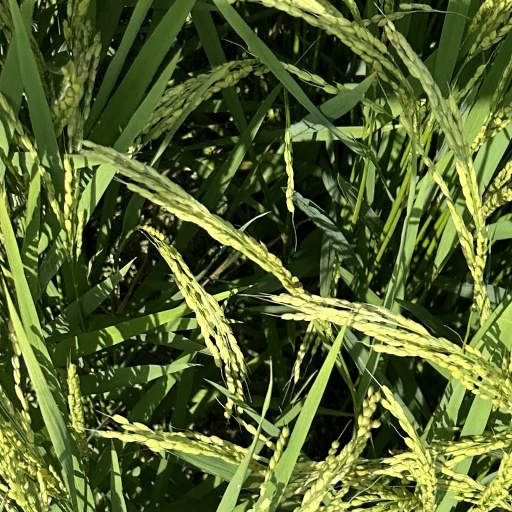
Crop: rice